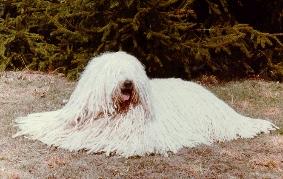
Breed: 318-n000115-komondor